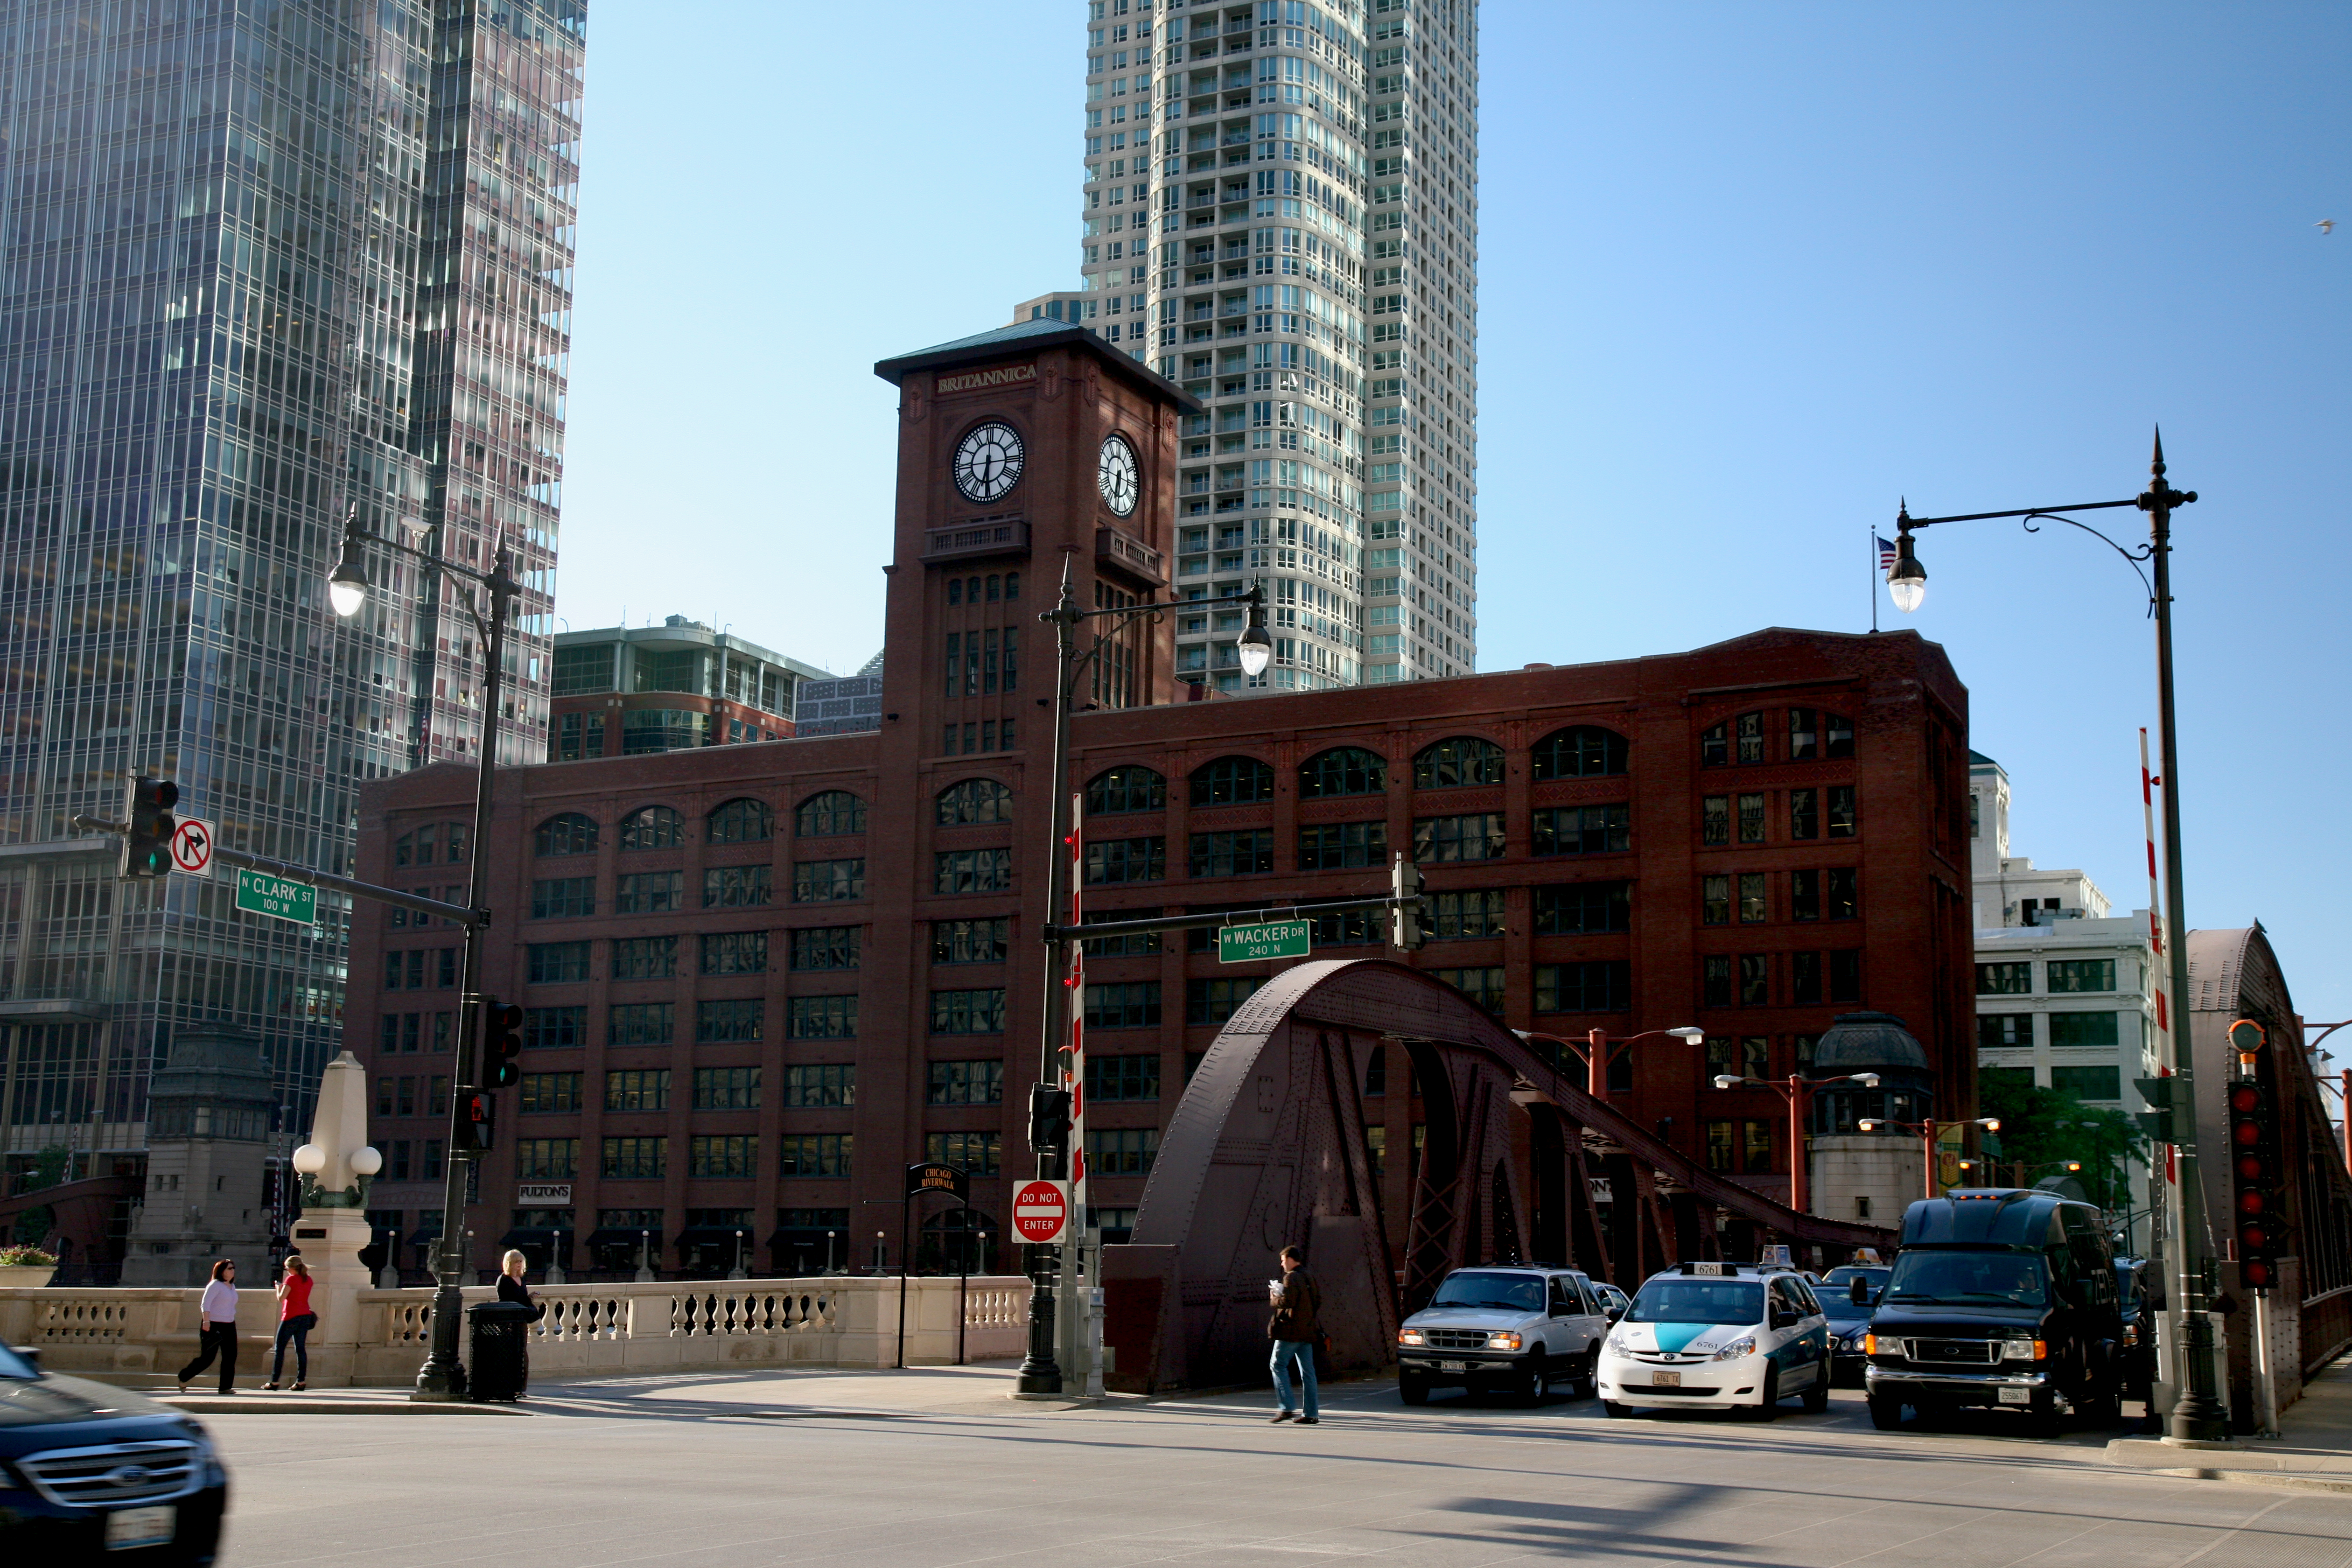
pedestrian, architecture, road, skyline, street, town, building, city, skyscraper, cityscape, downtown, transport, tower, plaza, landmark, chicago, tower block, 5d, town square, led, loop, metropolis, neighbourhood, chicagoriver, clarkstreet, urban area, greenbuilding, lasallestreet, chicagolandmark, thereid, murdochcobuilding, residential area, human settlement, metropolitan area